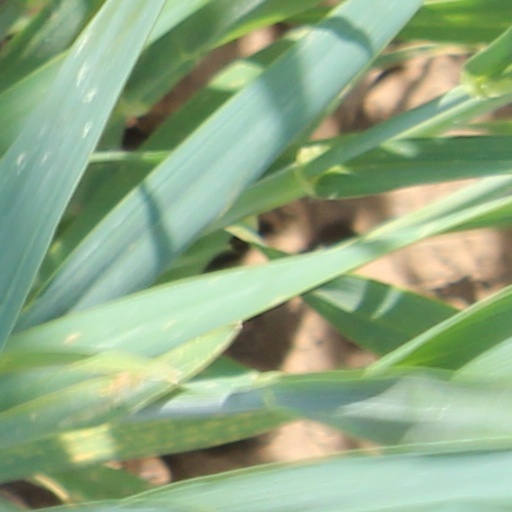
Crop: wheat